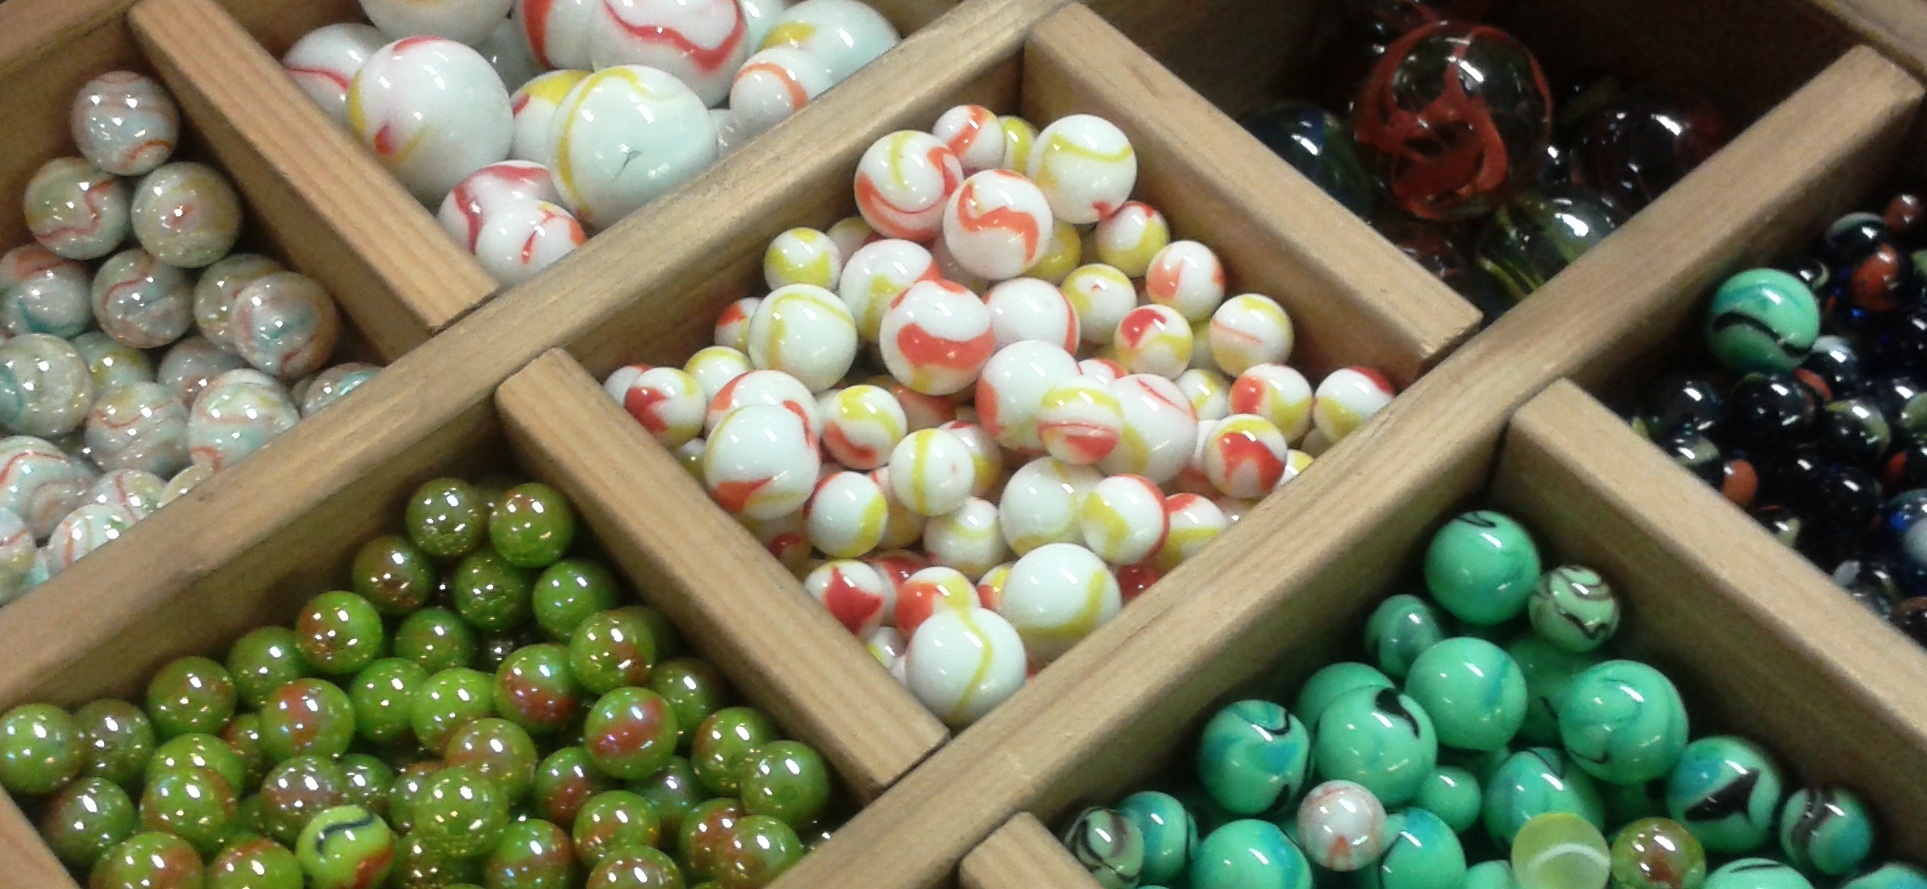
play, fruit, food, produce, dessert, toys, bullets